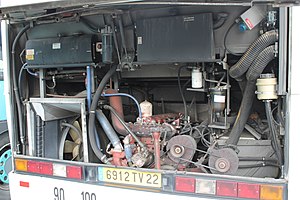
Renault FR1 / Den oprindelige version af FR1 / Motorer
Motorrum
Renault FR1 var en turistbus bygget af det tidligere Renault Bus. Det var den første bus med skivebremser foran.